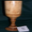
Label: cup